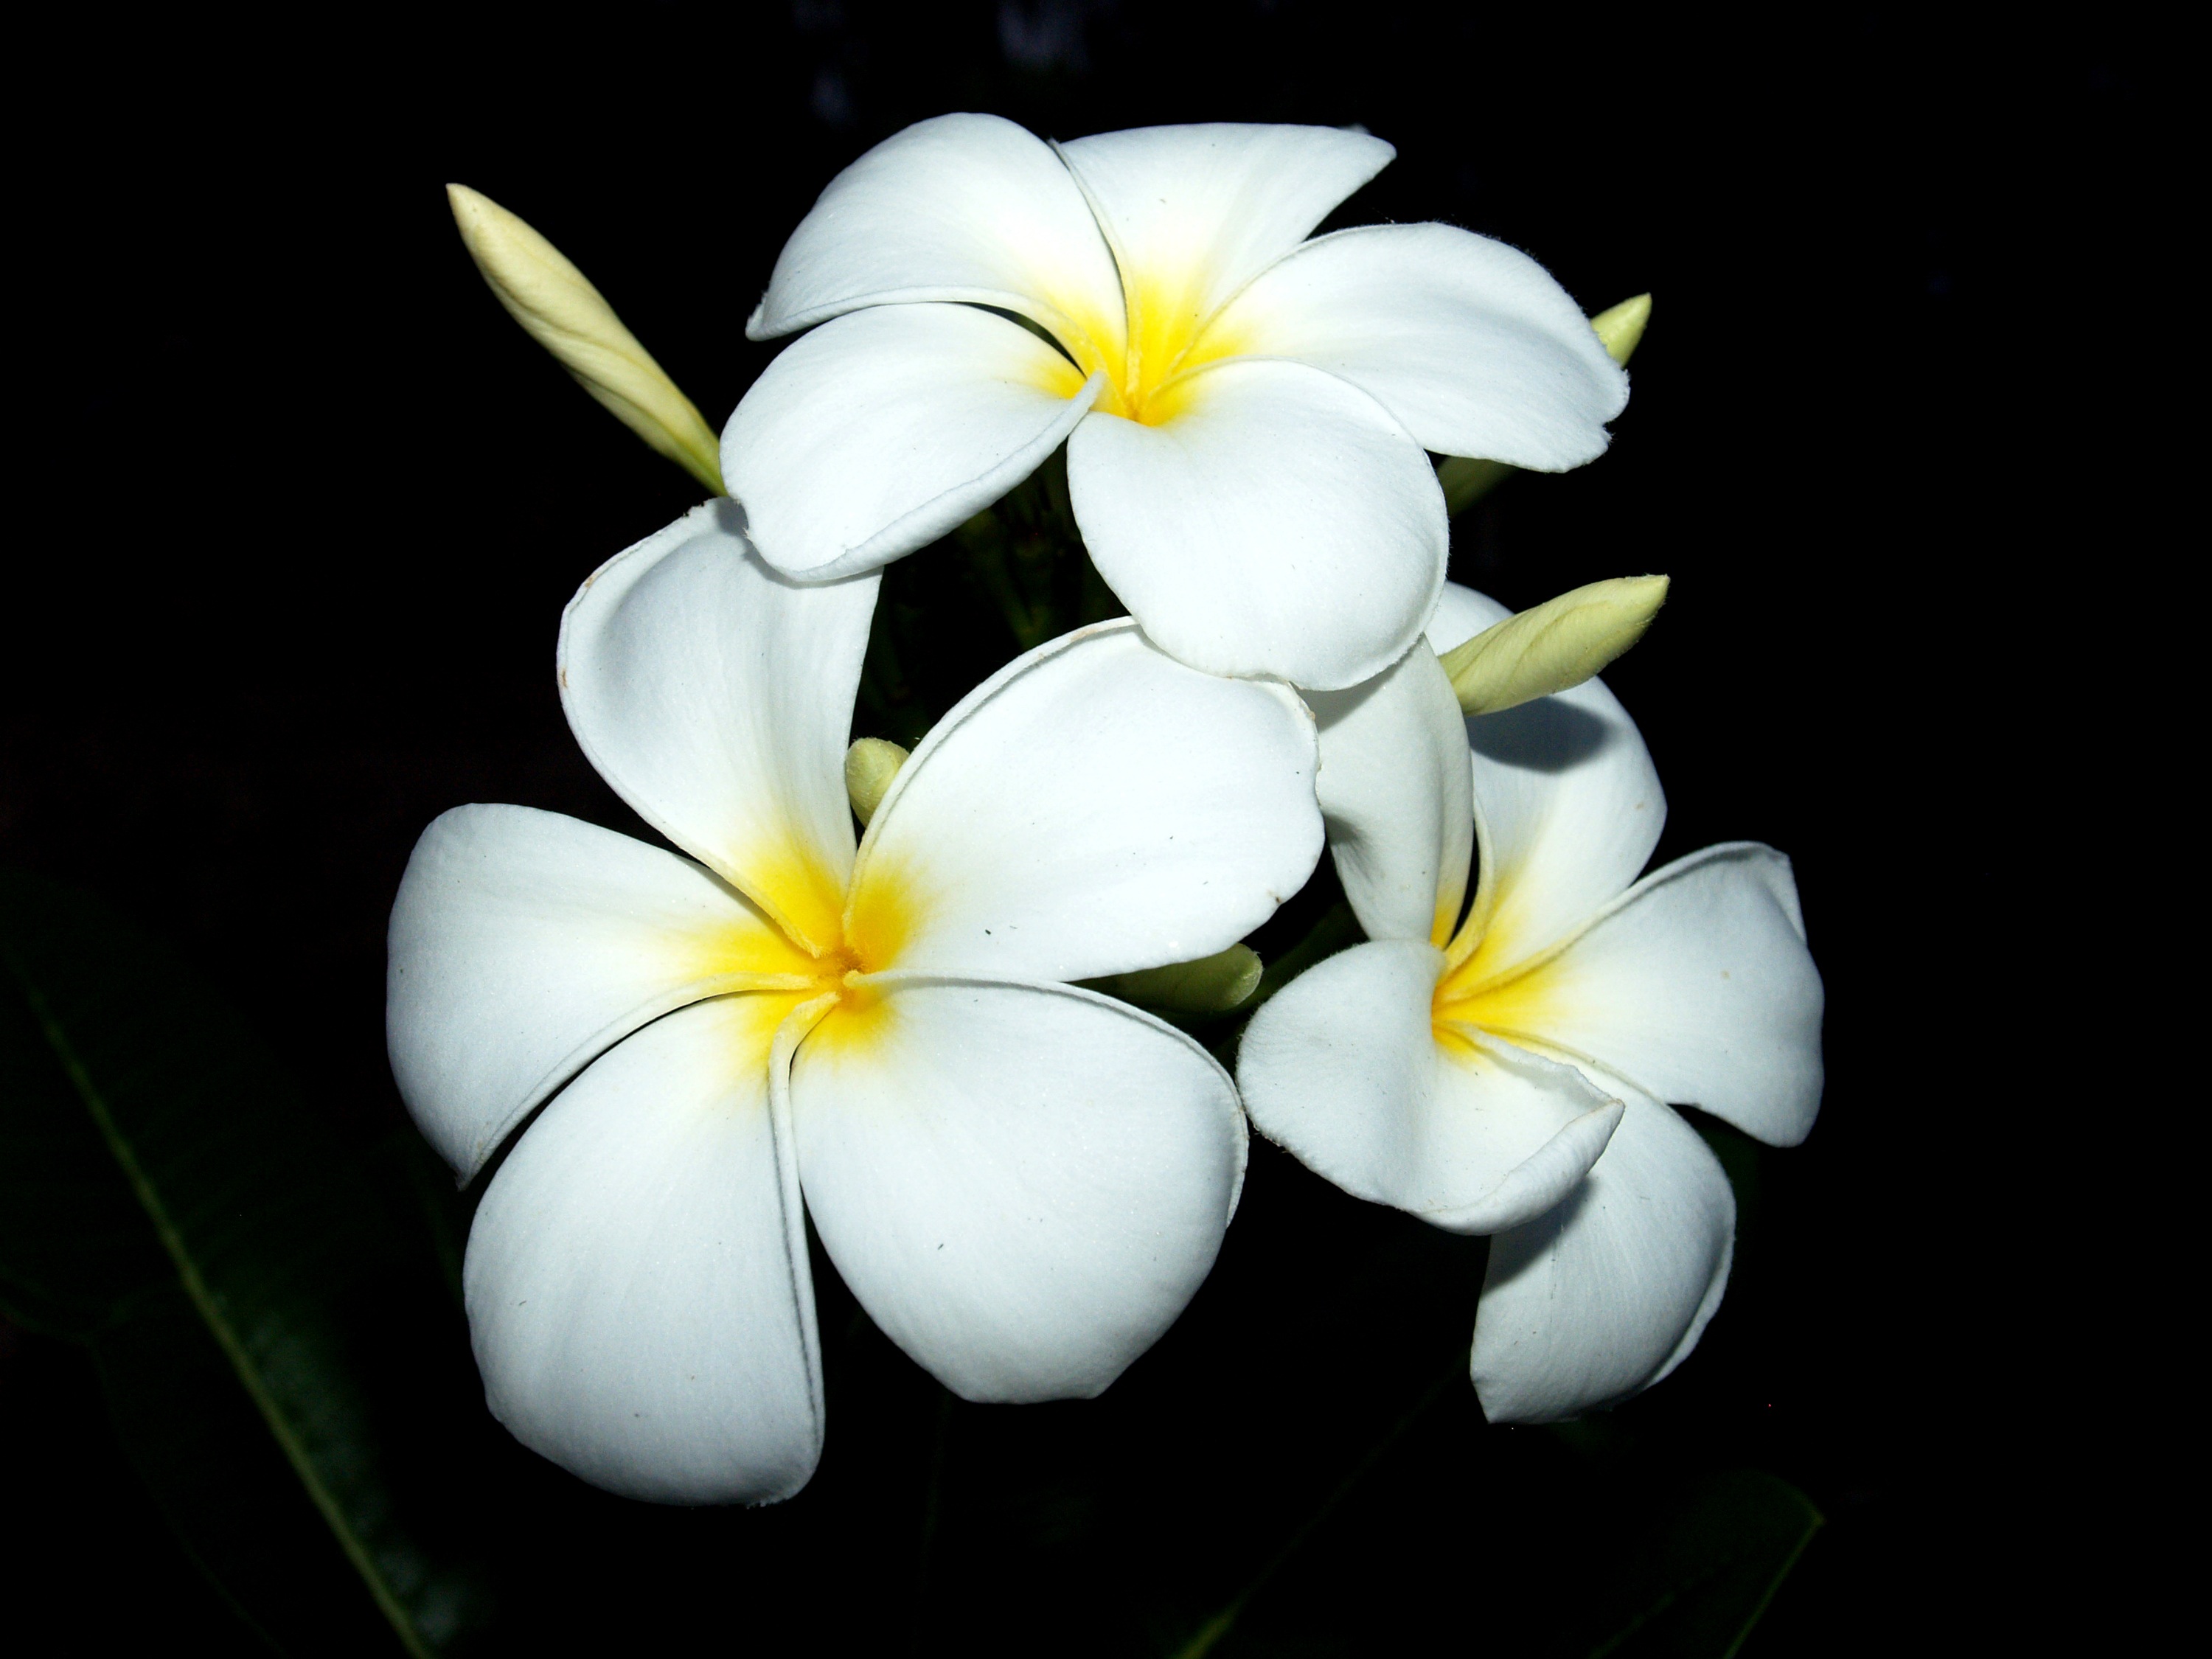
tree, nature, blossom, plant, white, photography, leaf, flower, petal, bloom, isolated, summer, floral, decoration, green, relax, tropical, botany, blooming, yellow, closeup, flora, close up, background, spa, beauty, beautiful, plumeria, scent, macro photography, frangipani, jasmine, flowering plant, land plant